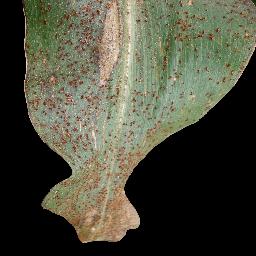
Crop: corn
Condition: (maize)_common_rust